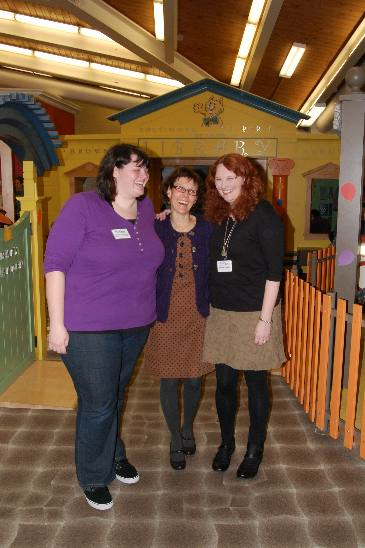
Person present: Yes